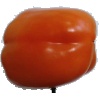
Label: Pepper Orange 1